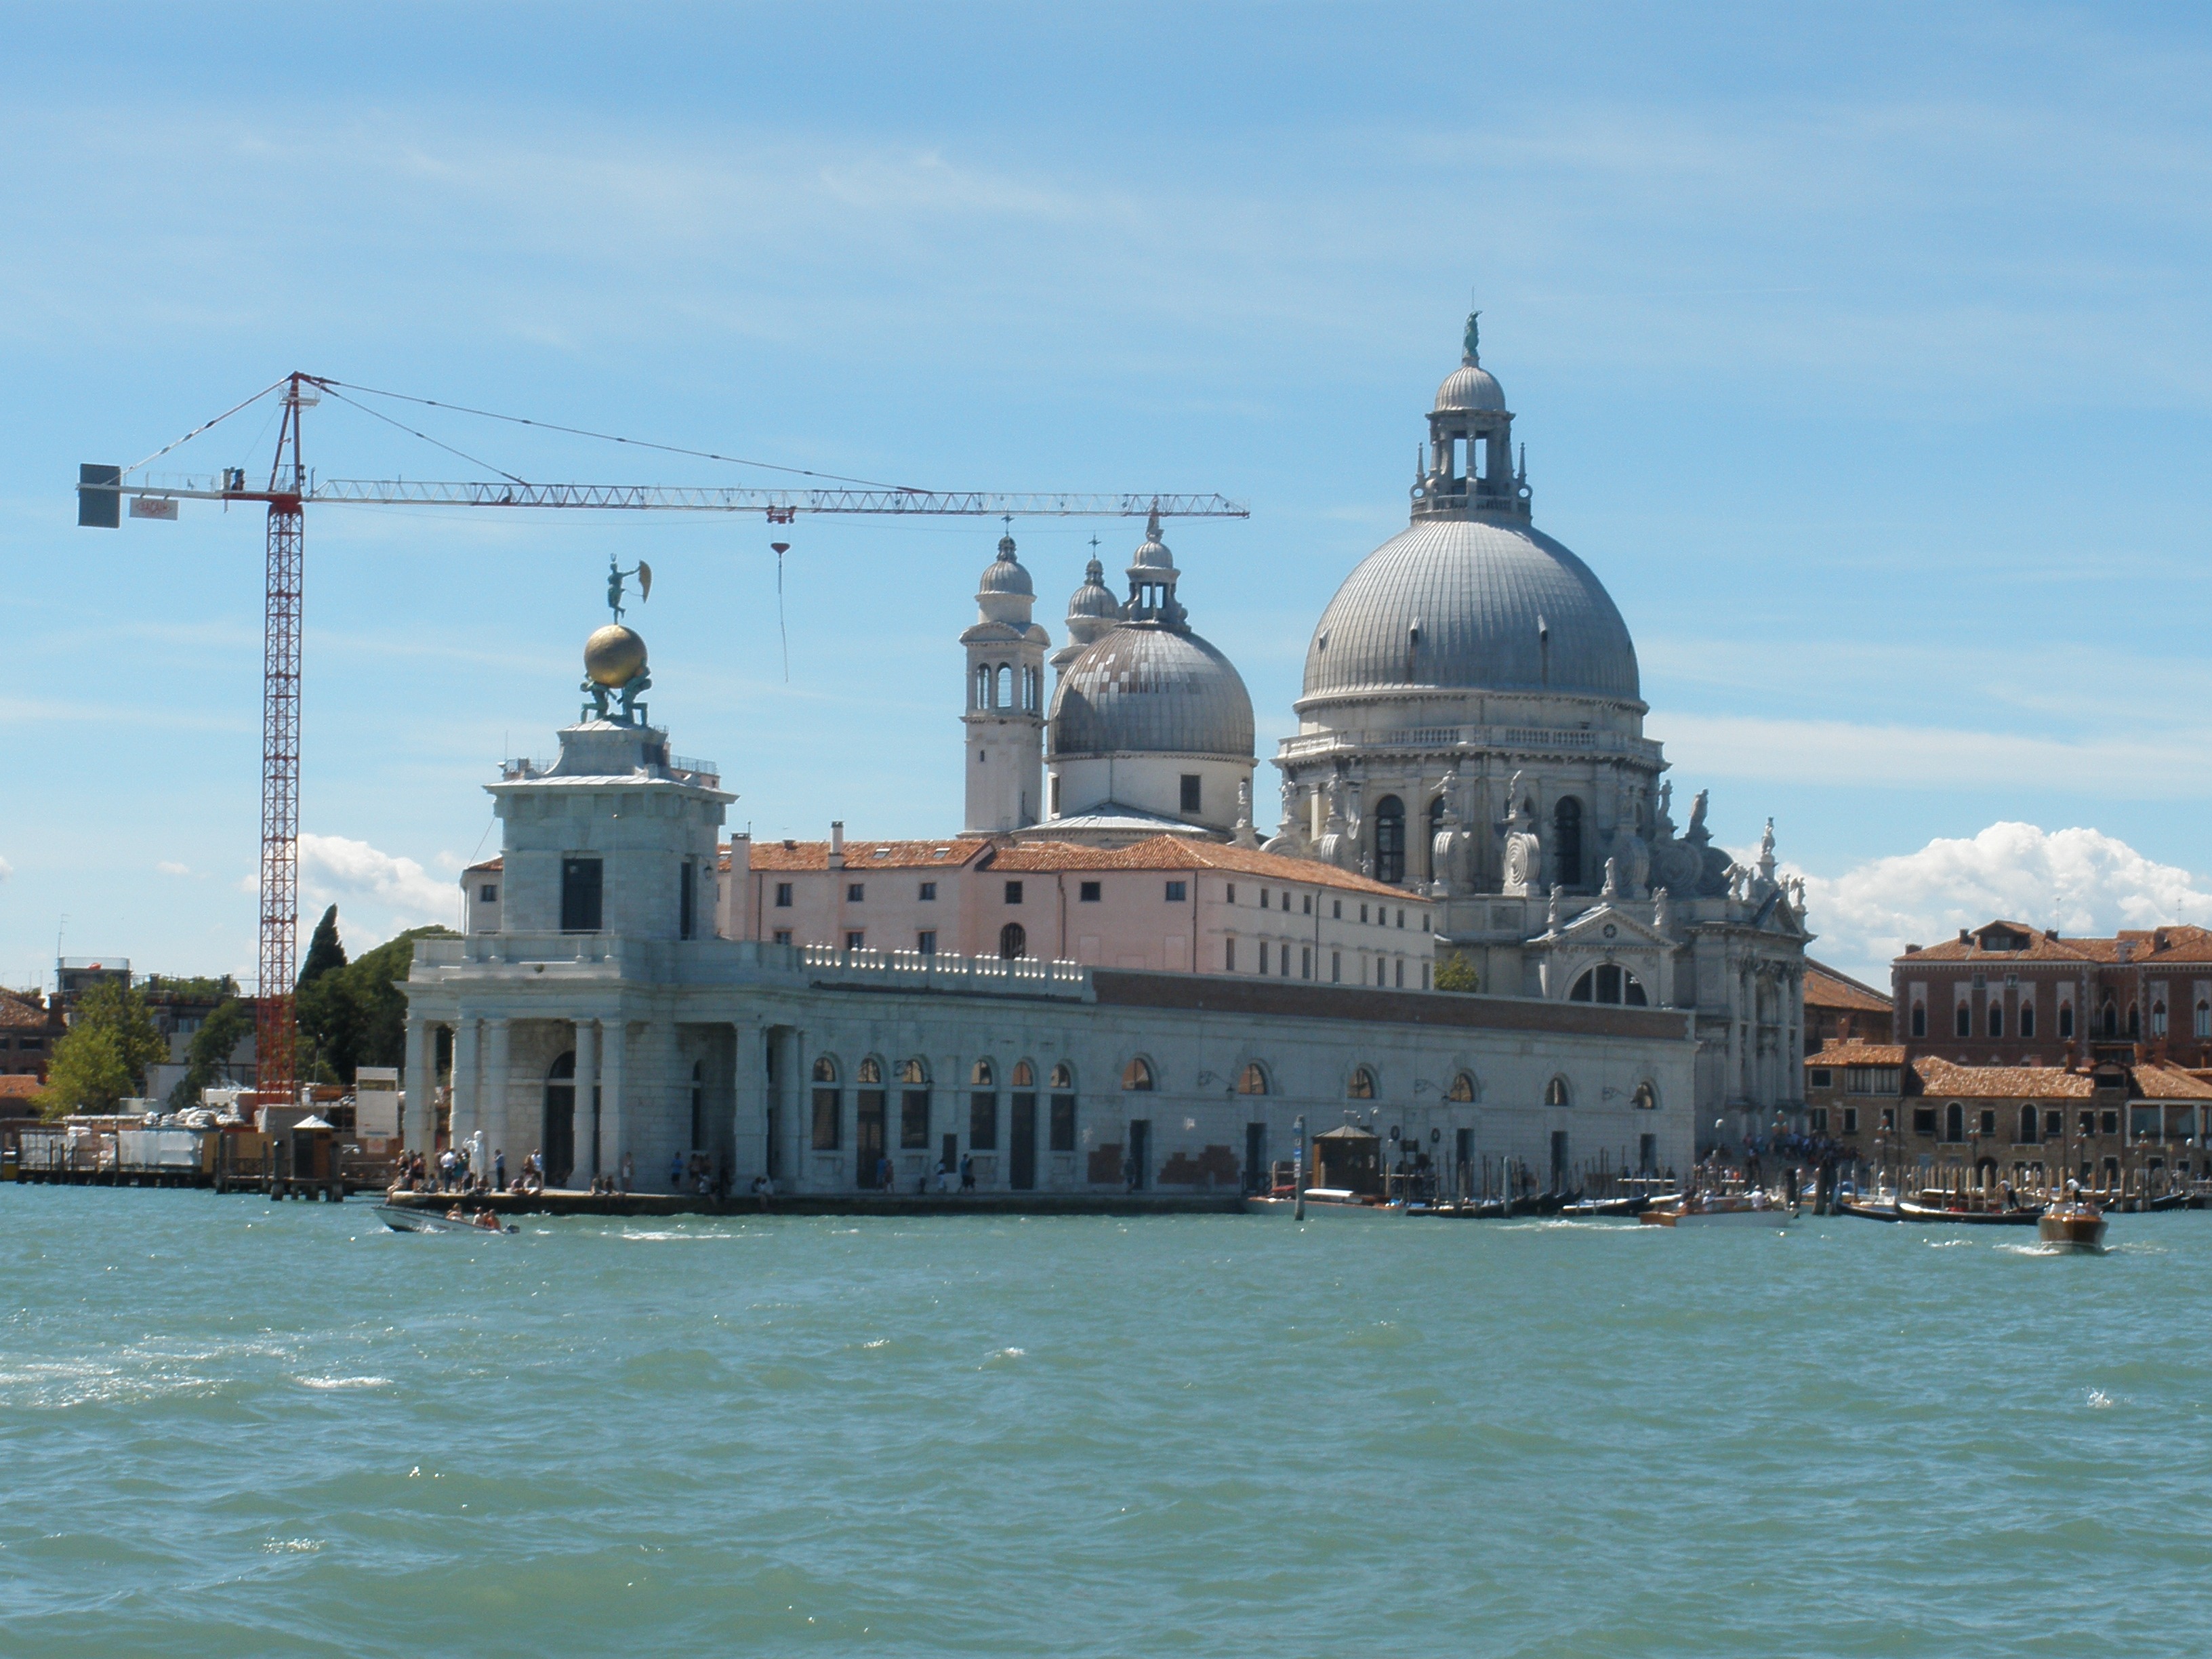
sea, coast, water, town, river, vacation, tower, landmark, italy, venice, tourism, waterway, place of worship, monastery, canale grande, town on the river, tours, small venice